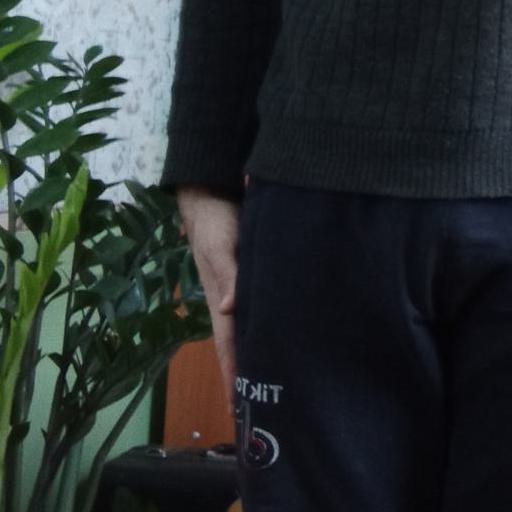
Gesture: no_gesture